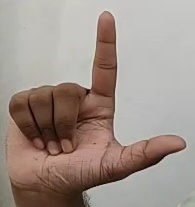
ASL sign: L